Cardiopulmonary bypass

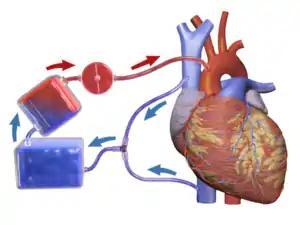
Illustration of one typical way that a heart-lung machine may be connected to the veins and arteries near the heart. The three implements on the left represent ("from top to bottom") the pump, the oxygenator, and the reservoir.

CPB is commonly used in operations or surgical procedures involving the heart. The technique allows the surgical team to oxygenate and circulate the patient's blood, thus allowing the surgeon to operate safely on the heart. In many operations, such as coronary artery bypass grafting (CABG), the heart is arrested, due to the degree of the difficulty of operating on a beating heart.